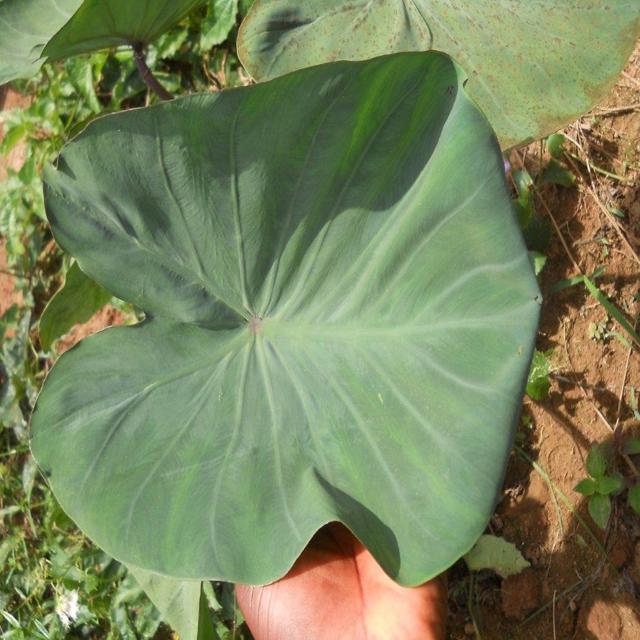
Label: Healthy